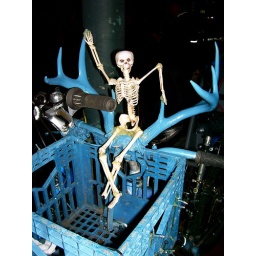
Say Bra, dere aint no water in ma blue hot tub